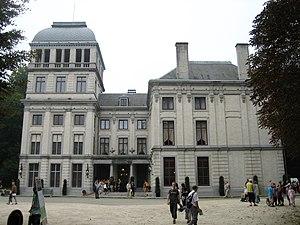
Cette liste non exhaustive répertorie les principaux châteaux en Belgique.